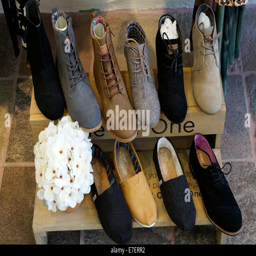
stylish women 's casual boots and shoes for sale in a store